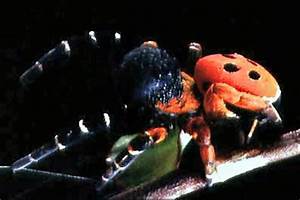
Label: ragno